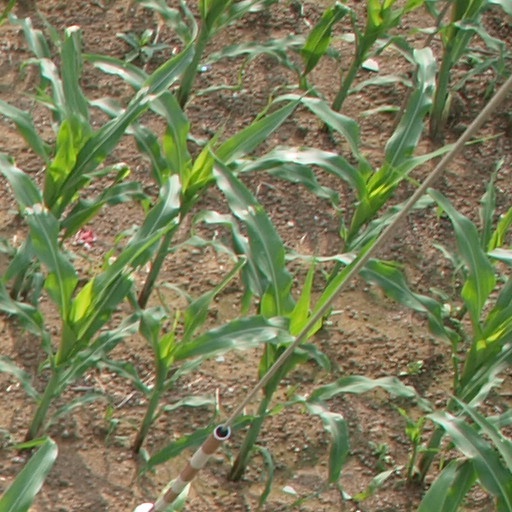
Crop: maize; corn